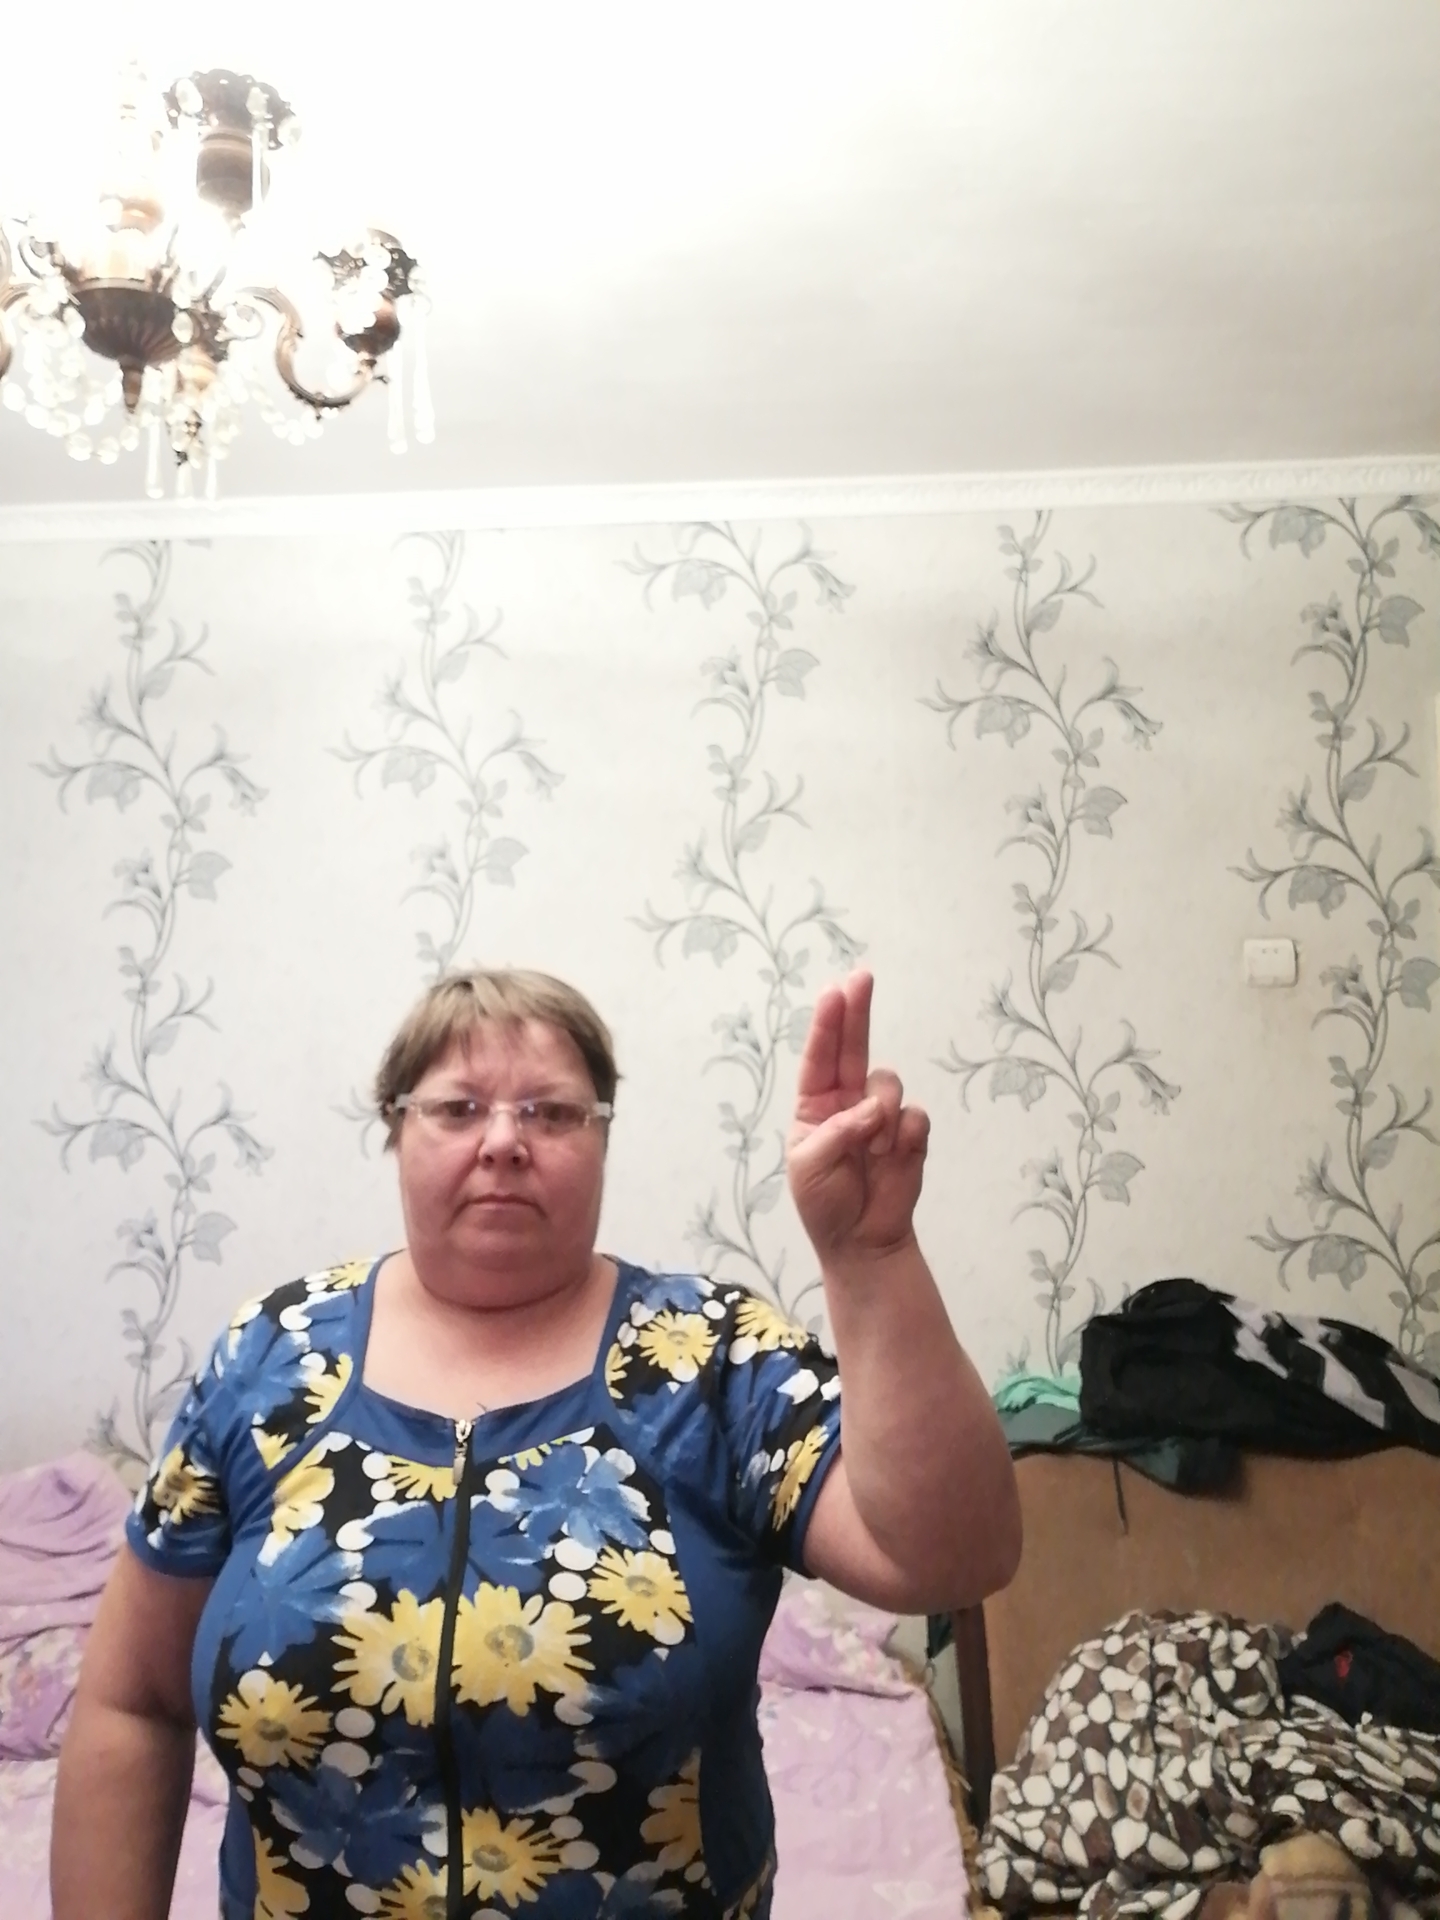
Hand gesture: two_up